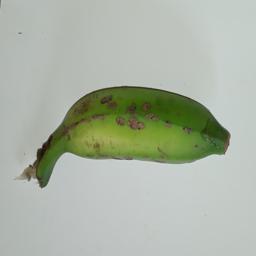
Ripeness: Green